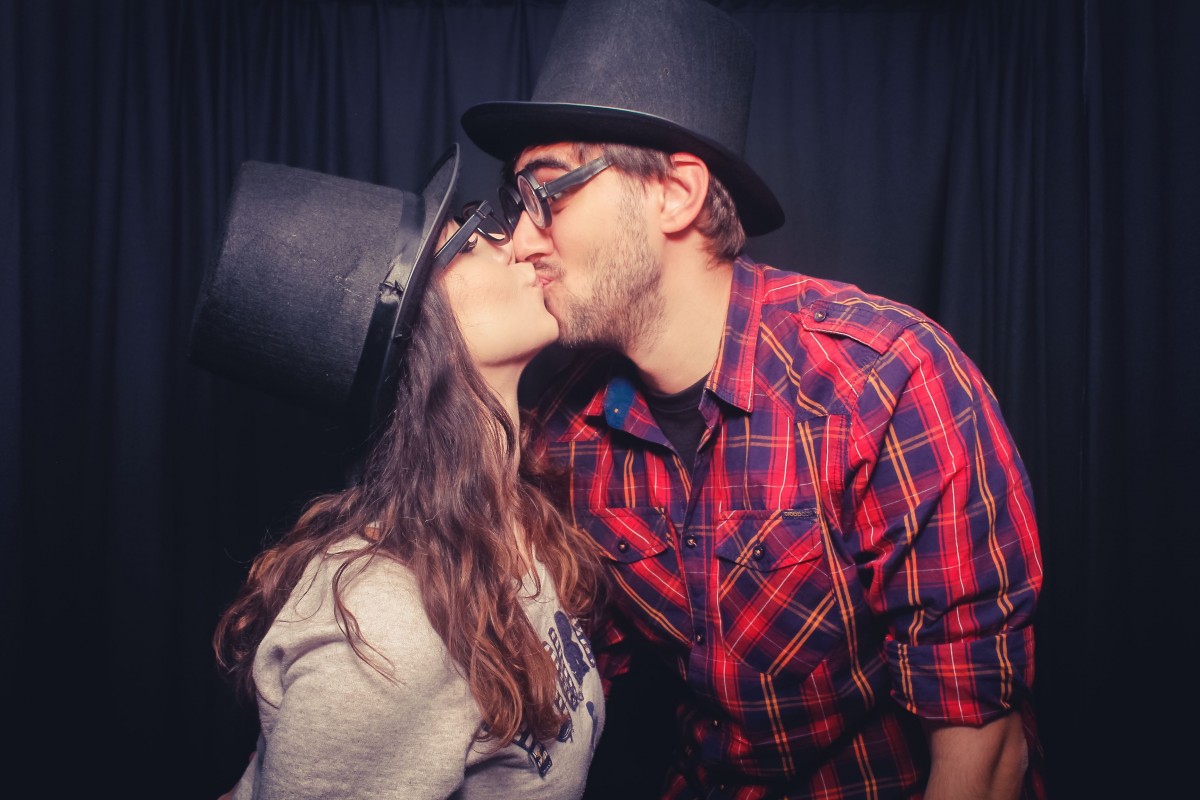
Tags: singing, entertainment, interaction